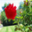
Label: rose